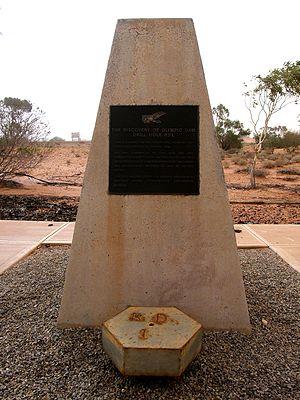
La mine d'Olympic Dam est une mine souterraine de cuivre, d'uranium, d'or et d'argent situé dans l'État d'Australie-Méridionale. Ses revenus sont à 70 % constitués de cuivre, ses réserves de cuivre étant les 4ᵉ plus grandes réserves mondiales, alors que ses réserves d'uranium sont les plus importantes au monde.